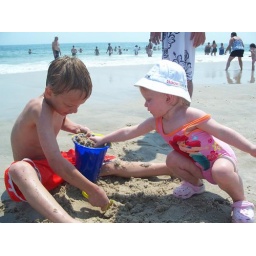
Kait and hunter playing at the ocean in the sand